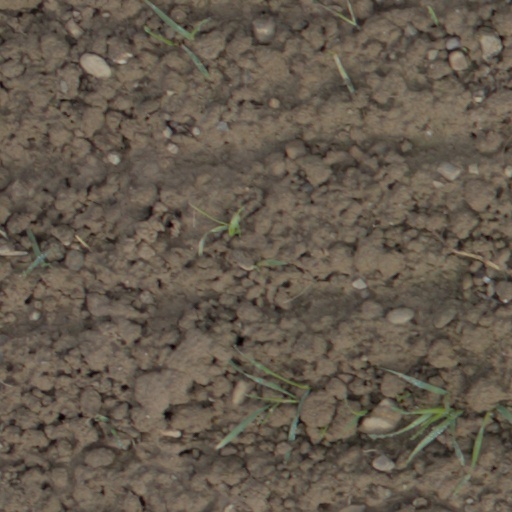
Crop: wheat